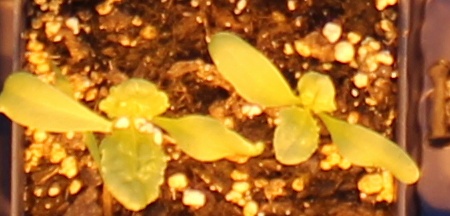
Label: Sugar beet